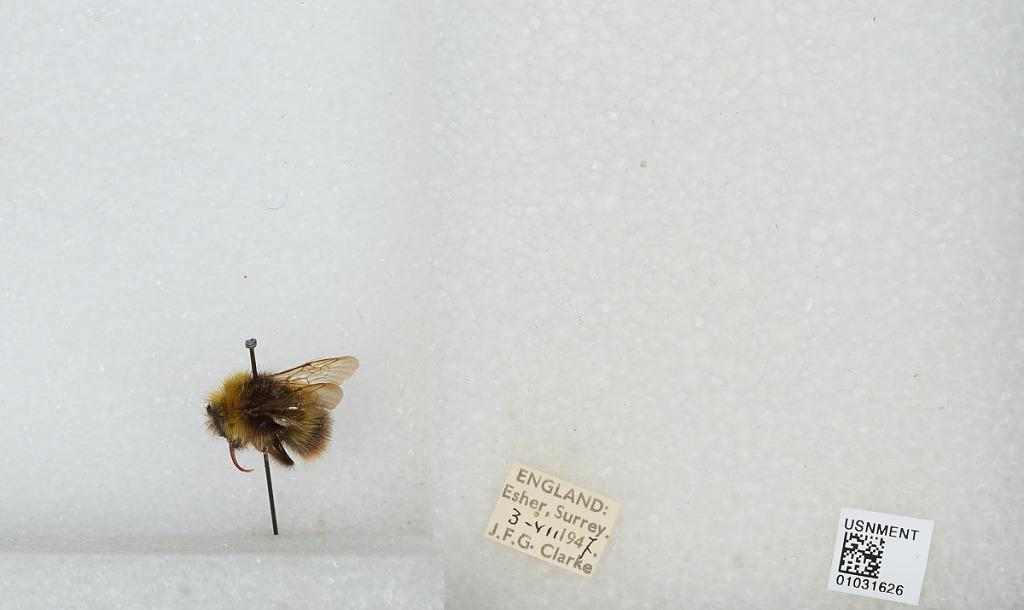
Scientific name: Bombus (Pyrobombus) pratorum (Linnaeus)
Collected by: J. Clarke
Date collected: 1947-7-3
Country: United Kingdom
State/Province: England
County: Surrey
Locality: Esher
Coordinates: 51.3691, -0.365